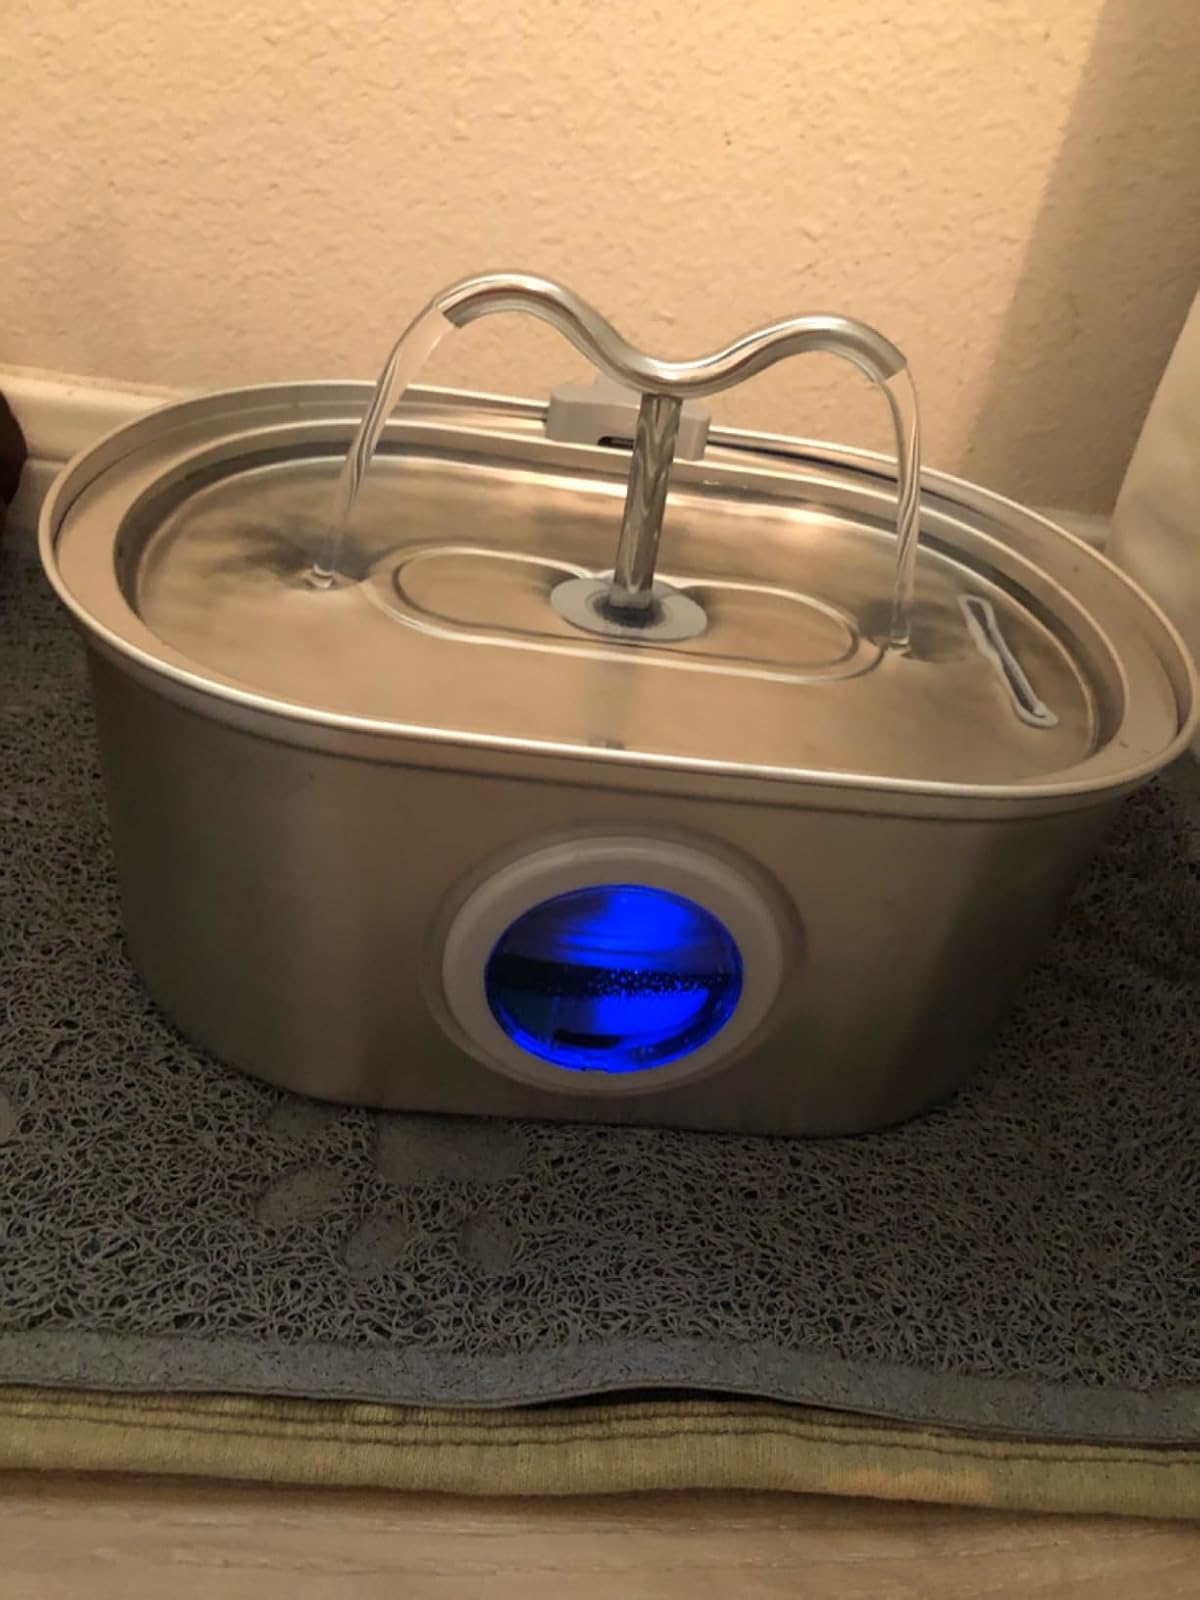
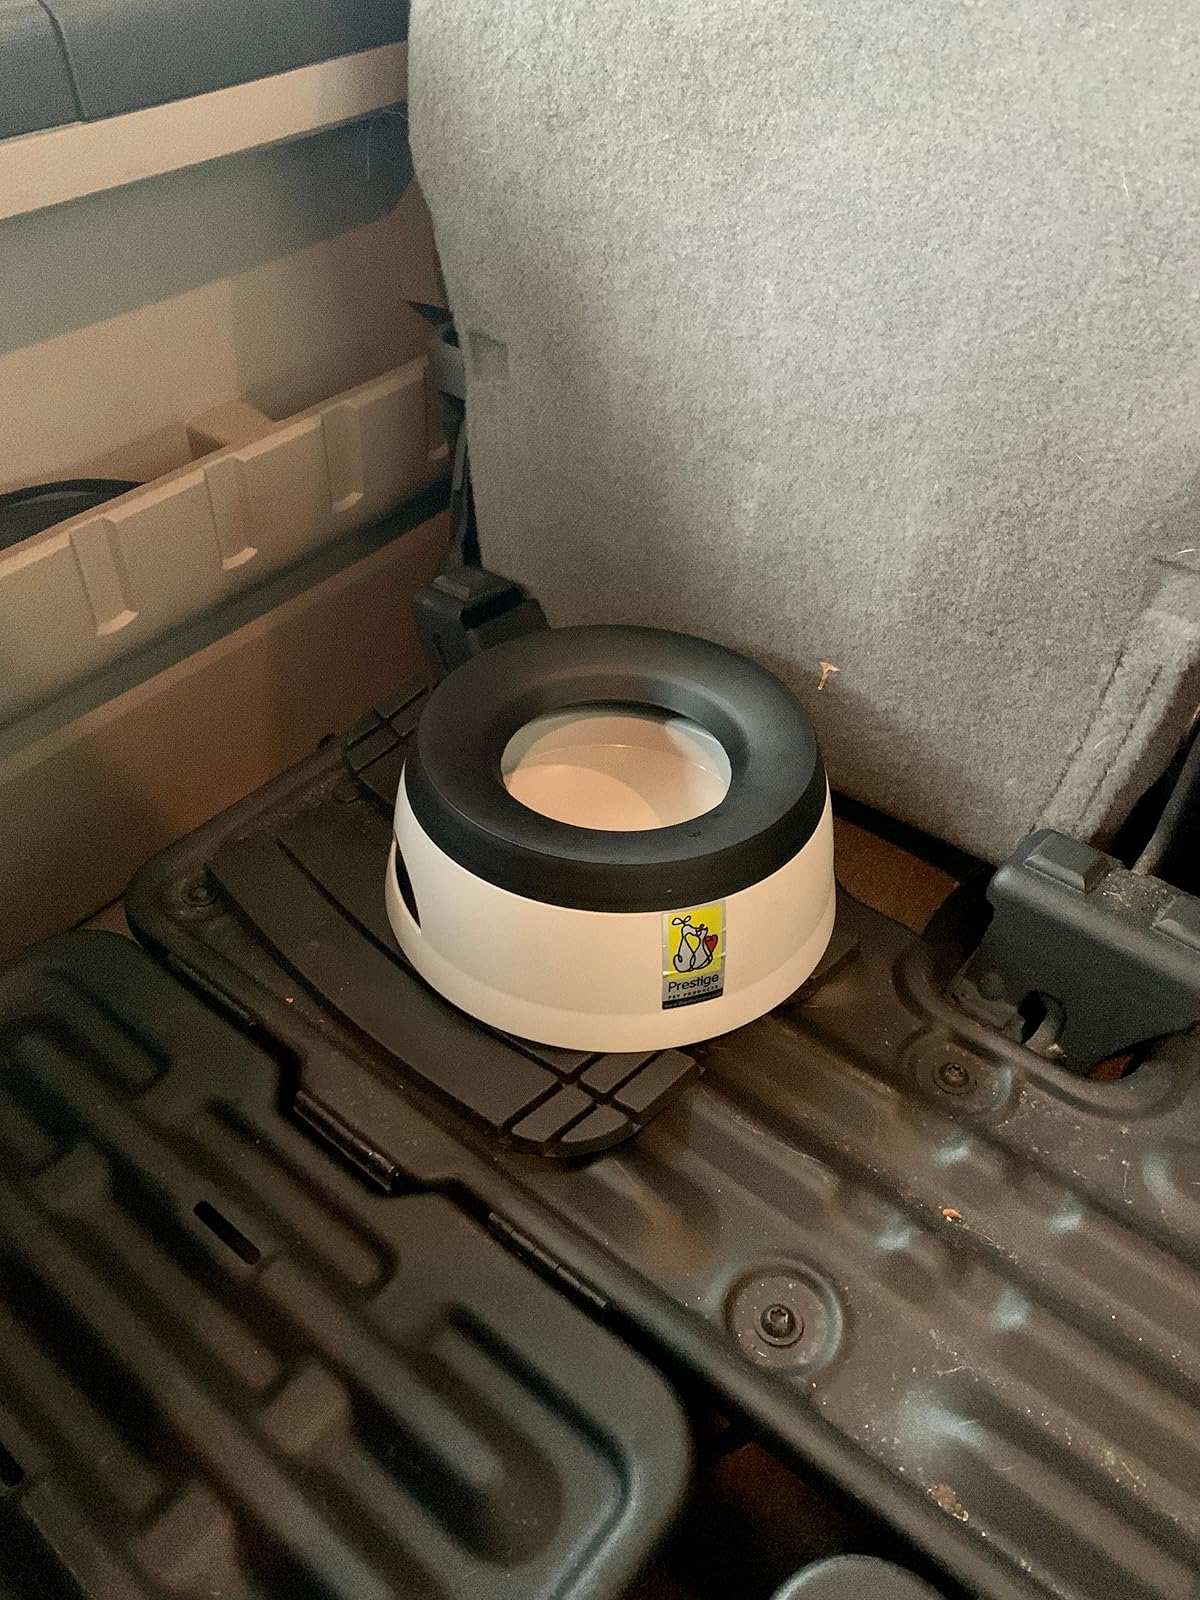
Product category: items_bowl
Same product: no